Shoin-zukuri

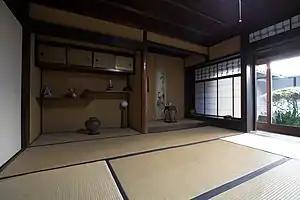
Here, the has been reduced to a windowledge used as a display shelf.

Conrad Totman argues that the development of the style was linked to a scarcity of wood caused by excessive deforestation, which prompted the use of lower-quality, more abundant material. As larger, straight-grained trees became less available, "elegant wooden flooring gave way to crude wooden under-flooring that was concealed beneath "tatami"." Likewise, sliding wooden doors were replaced with "fusuma", a lightweight combination of "stiff fabric or cardboard-like material pasted onto a frame made of slender wooden sticks," and "shōji" sliding panels served as a substitute for more elaborate paneled wooden doors.